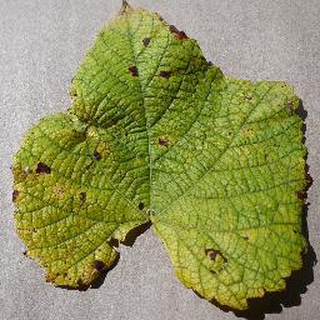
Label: grape_leaf_blight